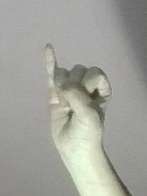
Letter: meem